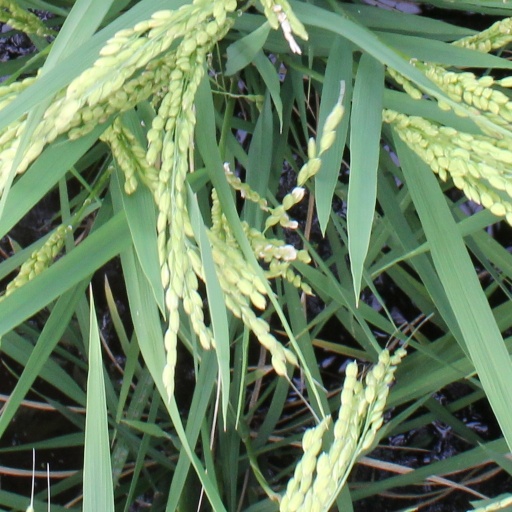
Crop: rice